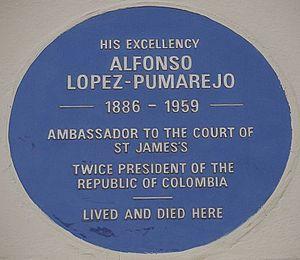
Alfonso López Pumarejo est un homme d'État colombien, qui fut président de la République de 1934 à 1938, puis de 1942 à 1946.